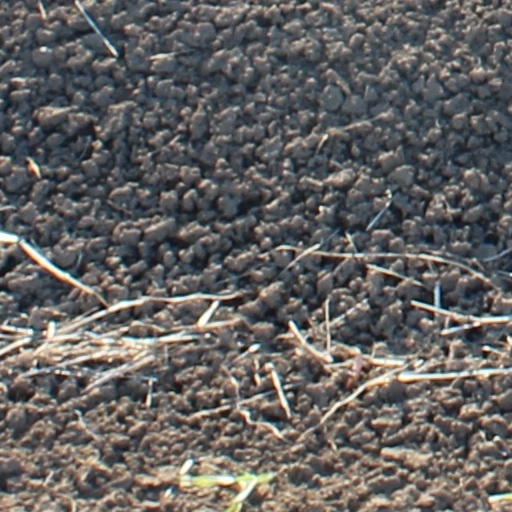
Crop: wheat